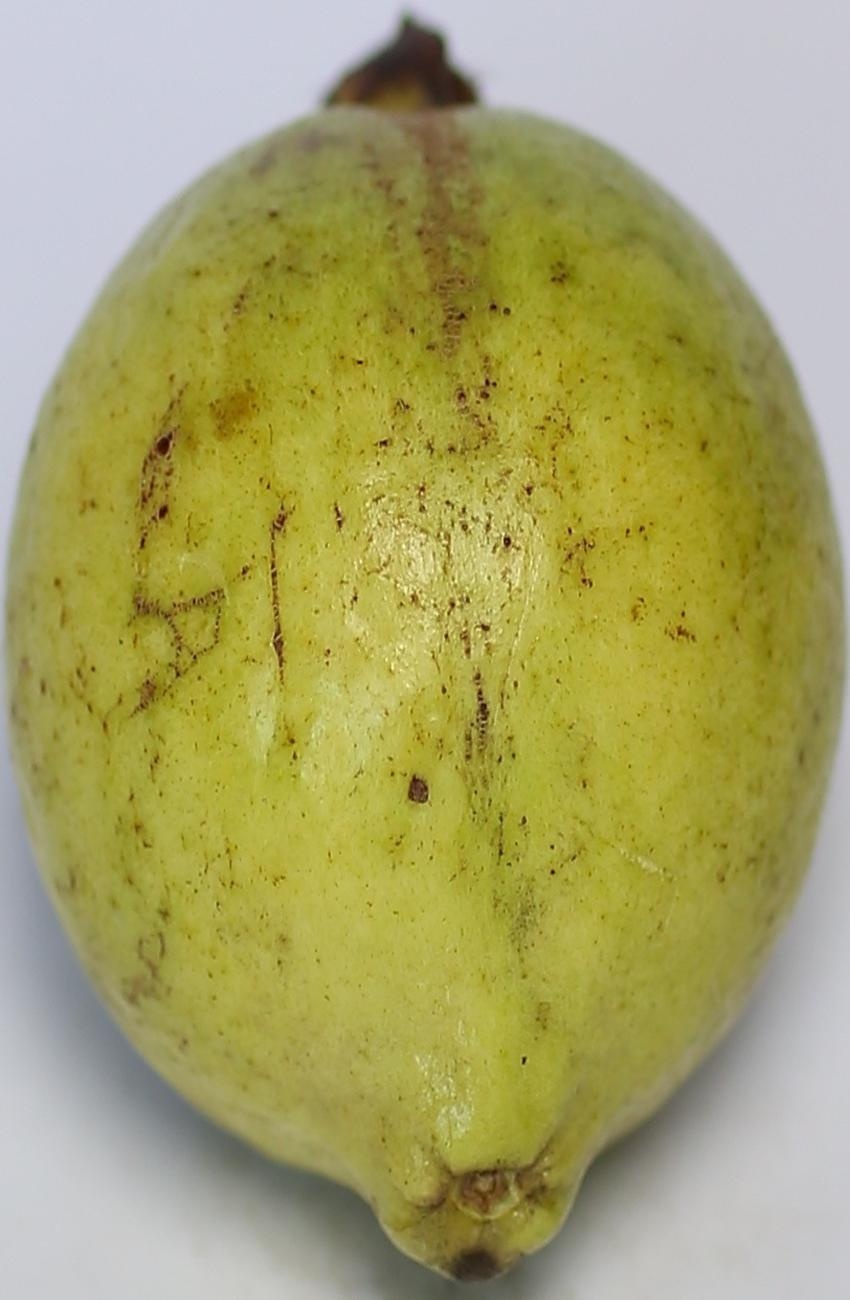
Maturity: green
Variety: riyali